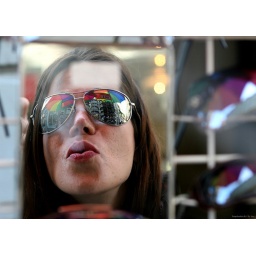
The girl in the mirror